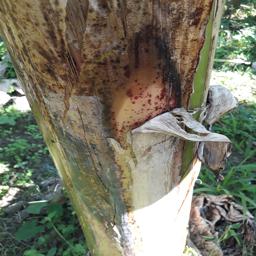
Label: PSEUDOSTEM WEEVIL